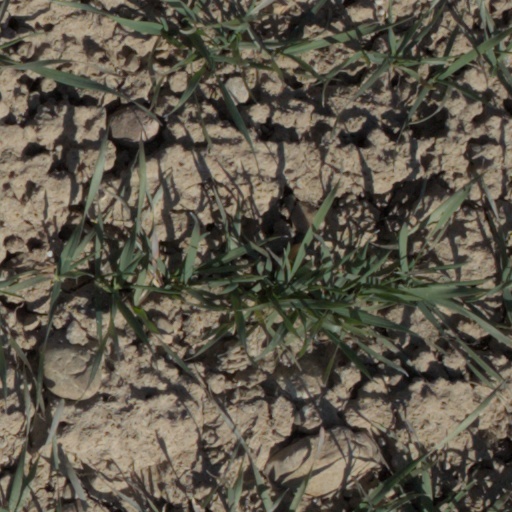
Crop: wheat